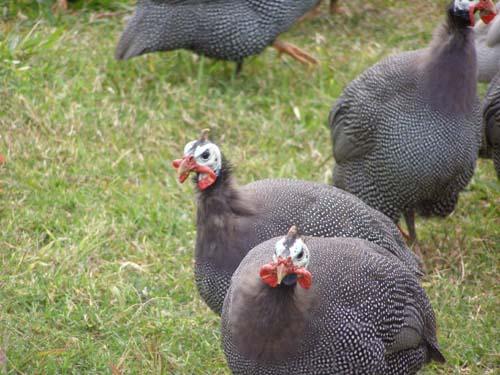
Ufugaji wa ndege aina ya kanga,ambao wana manyoya ya rangi nyeusi na madoa meupe, wakiwa katika eneo lililopo wazi,likiwa na nyasi fupi za rangi ya kijani,ambapo wanadonoa punje ndogo za nafaka kwa ajili ya chakula.